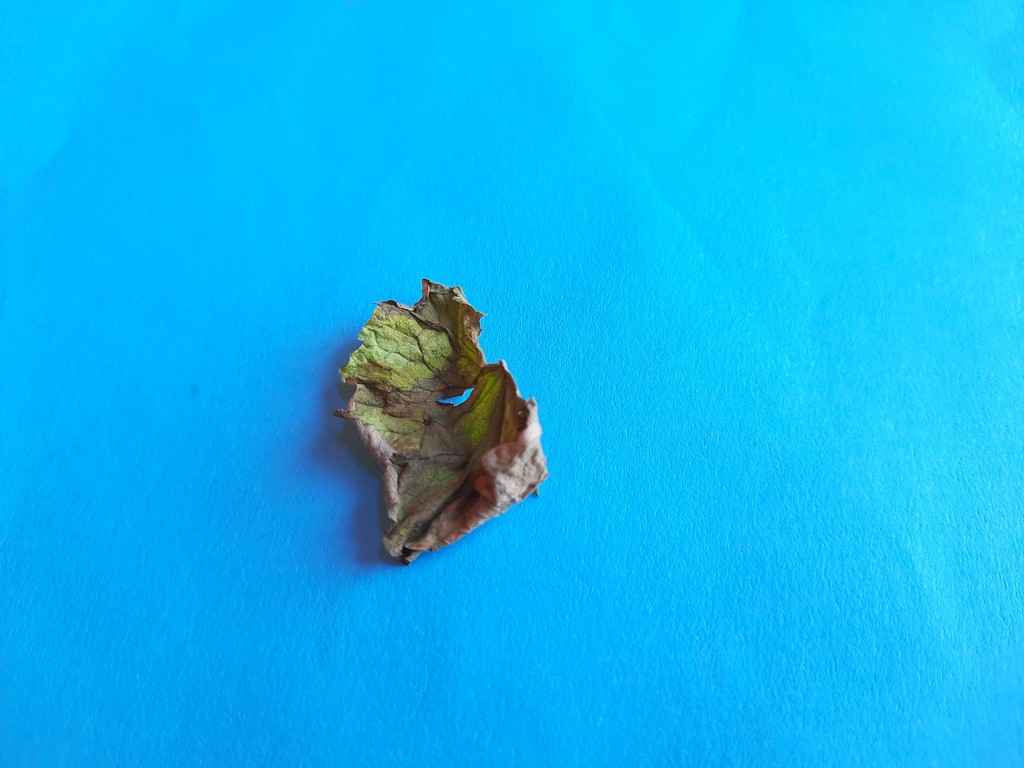
Label: Dried